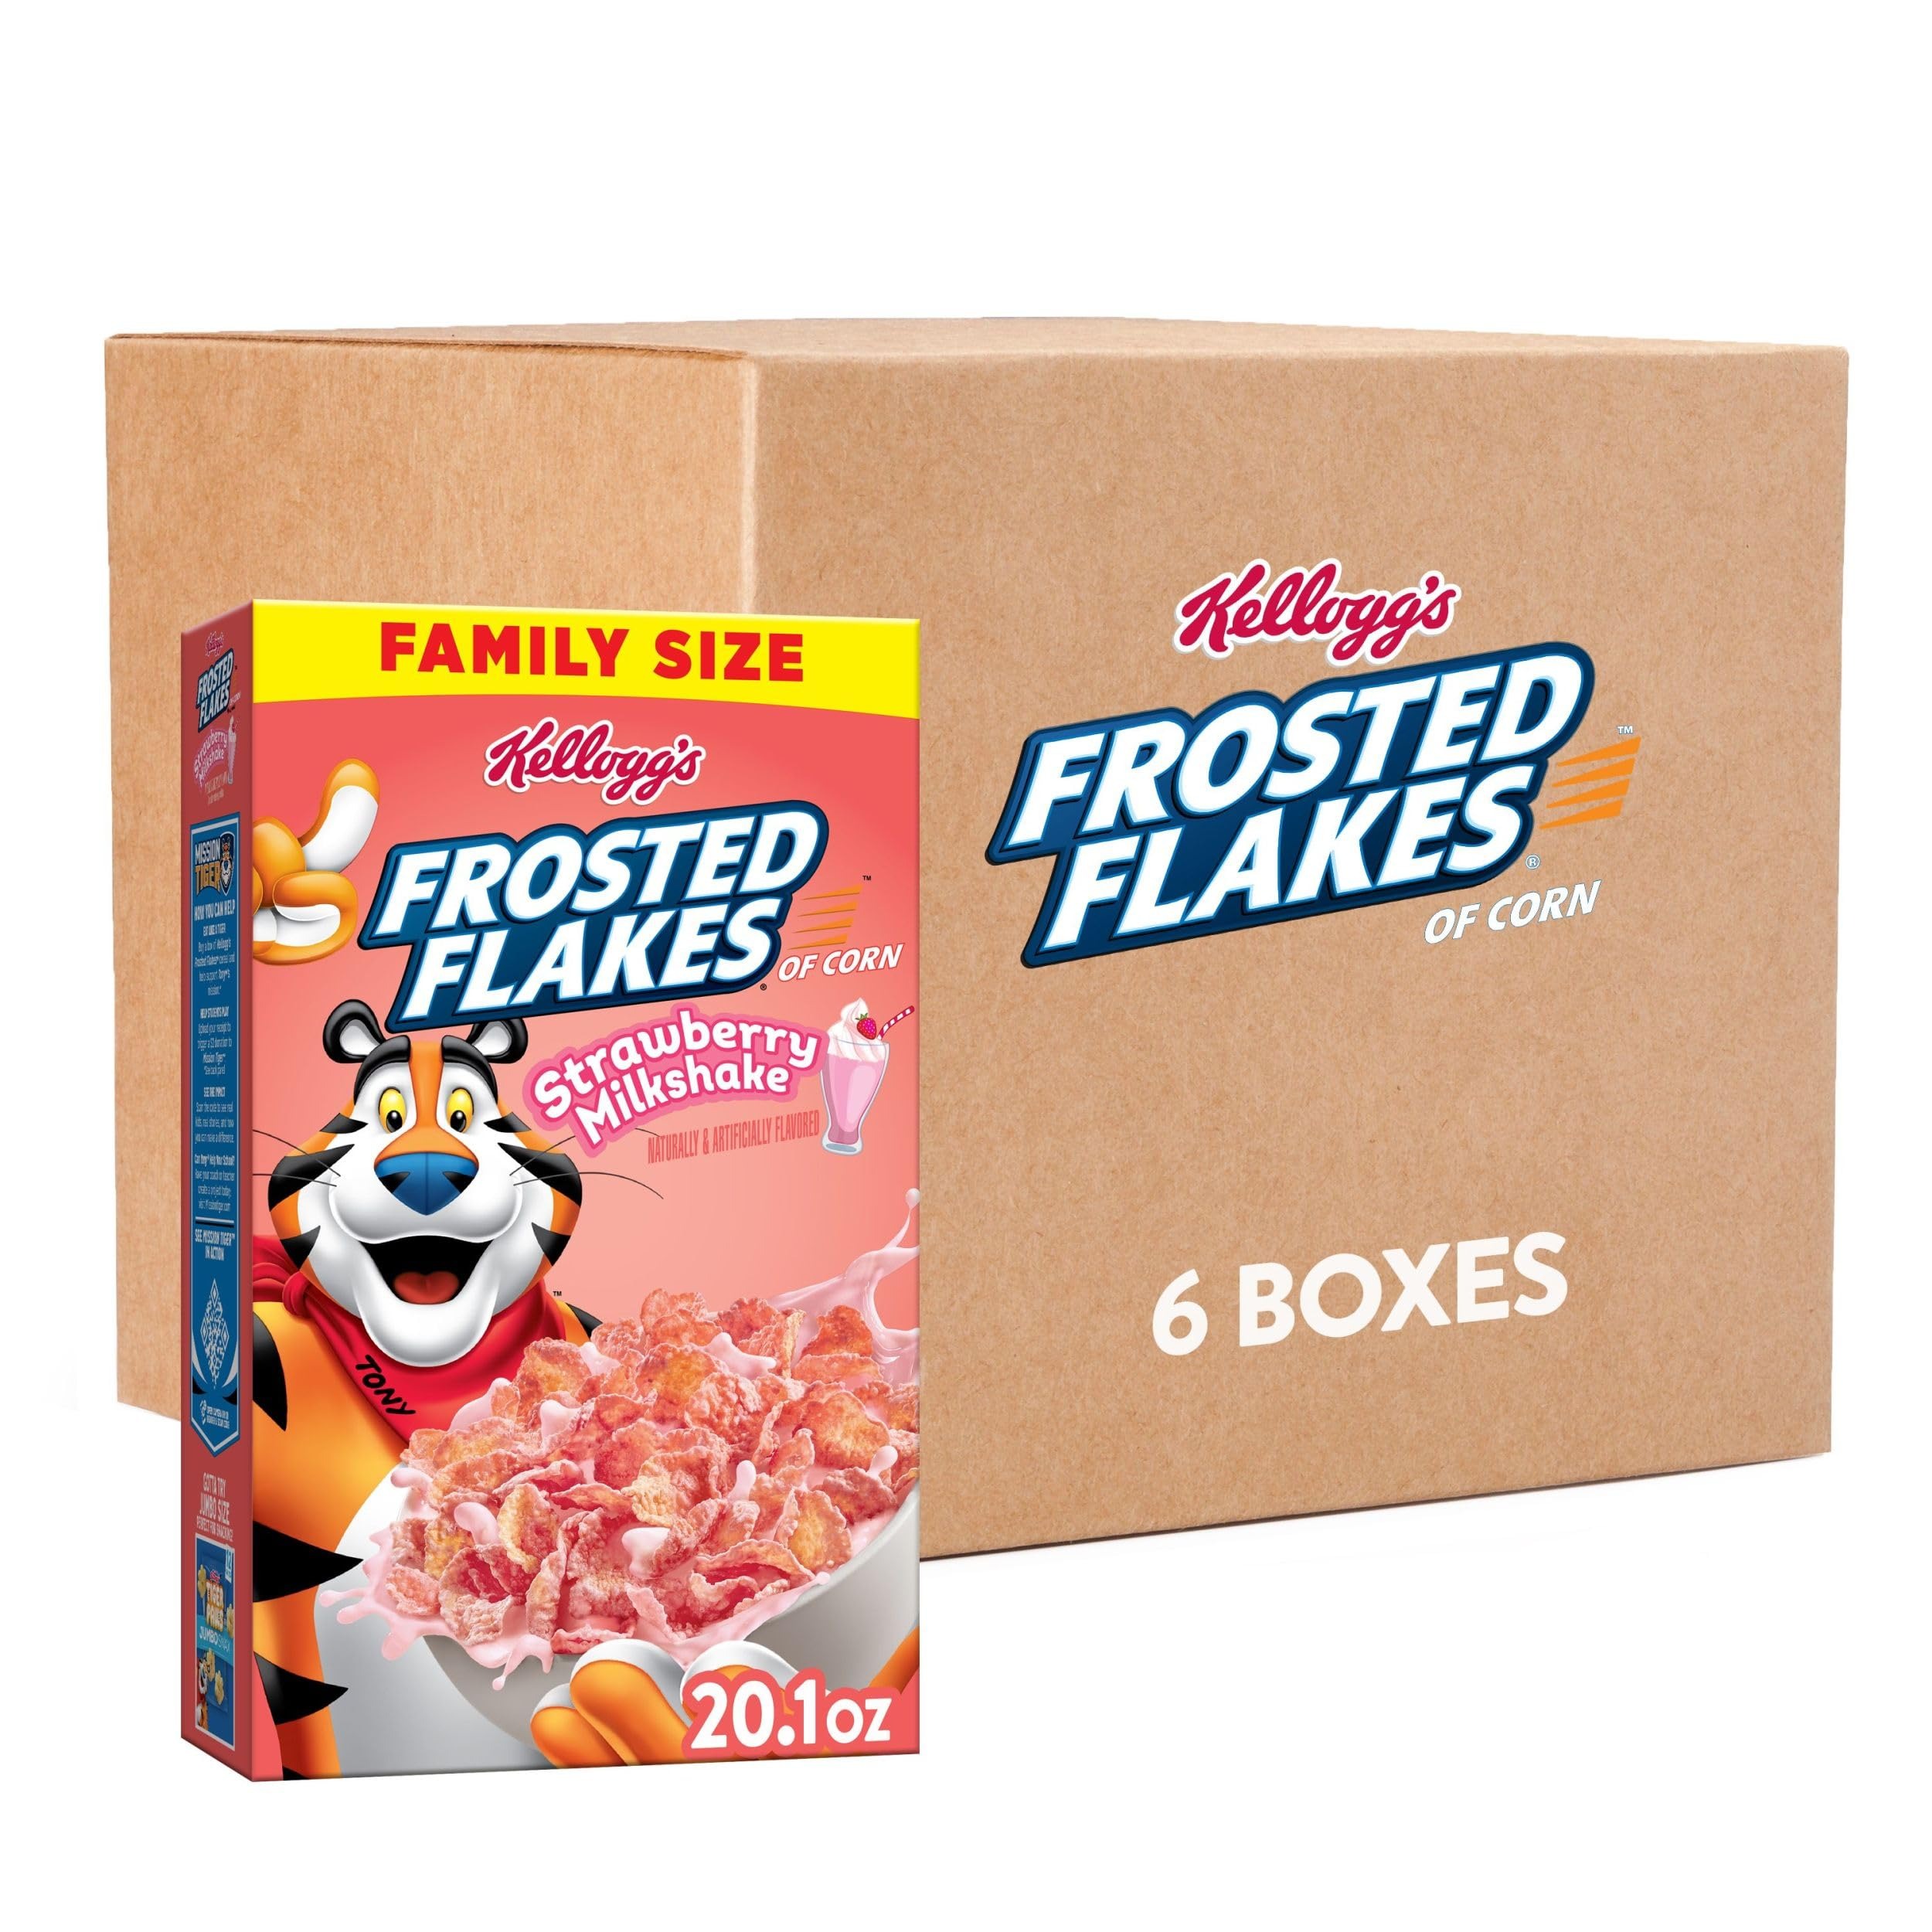
Item Name: Kellogg's Frosted Flakes Breakfast Cereal, Kids Cereal, Family Breakfast, Family Size, Strawberry Milkshake (6 Boxes)
Bullet Point 1: Start your morning right and enjoy the irresistible taste of Frosted Flakes Strawberry Milkshake cereal; Makes delicious strawberry flavored milk
Bullet Point 2: Treat your family to GR-R-REAT tasting, crunchy flakes of corn and delicious strawberry milkshake flavor; Perfect for both kids and adults
Bullet Point 3: Good source of 8 vitamins and minerals; Healthy, fat free cereal; Kosher Pareve
Bullet Point 4: Enjoy with or without your favorite milk; Makes a tasty treat at work, as a school snack, or a quick dinner
Bullet Point 5: Includes 6, 20.1oz family-size boxes of Frosted Flakes Strawberry Milkshake cereal; Packaged for freshness and great taste
Value: 120.6
Unit: Ounce

Price: 33.845